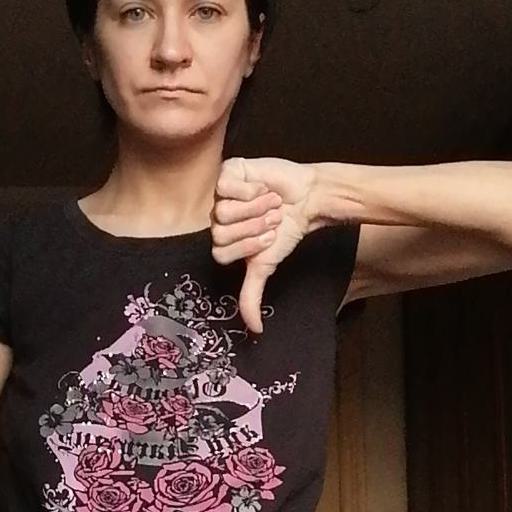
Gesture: dislike